OutServe-SLDN

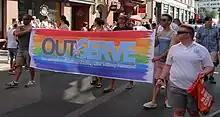
OutServe members taking part in Stuttgart's Pride March in 2016 (Germany).

As of April 2011, OutServe was divided into 42 regional chapters, with a total membership of over 5,000 members. It included personnel from the Army, Air Force, Navy, Marines and Coast Guard, both commissioned officers and enlisted. Due to privacy concerns, OutServe's Membership was closely guarded and monitored. Each chapter has an internally selected leader. Several chapters have hosted meetings and social gatherings aimed at improving the morale and quality of life of the members. The structure of OutServe was inspired by the British military's Proud2Serve organization. As of 2014, OutServe has continued to grow and now has a total membership of over 7,000 members in 80+ chapters worldwide.